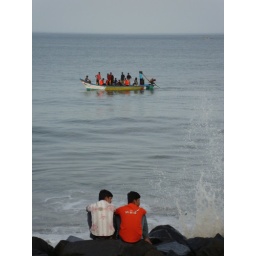
While friends having fun in water, two boys sitting quietly on rocky water front. Pondy Sea front